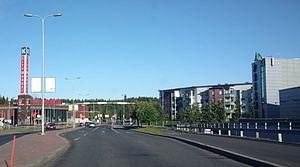
Linnainmaa est un quartier de Tampere en Finlande.